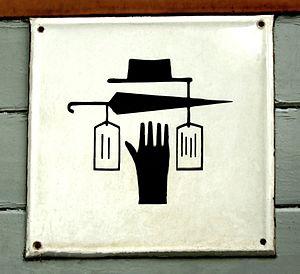
Le terme « objets trouvés » désigne habituellement le service chargé de collecter et rassembler les biens meubles égarés par leur propriétaire. La plupart des grandes villes ou des grandes compagnies de transport public disposent de leur propre service des objets trouvés.